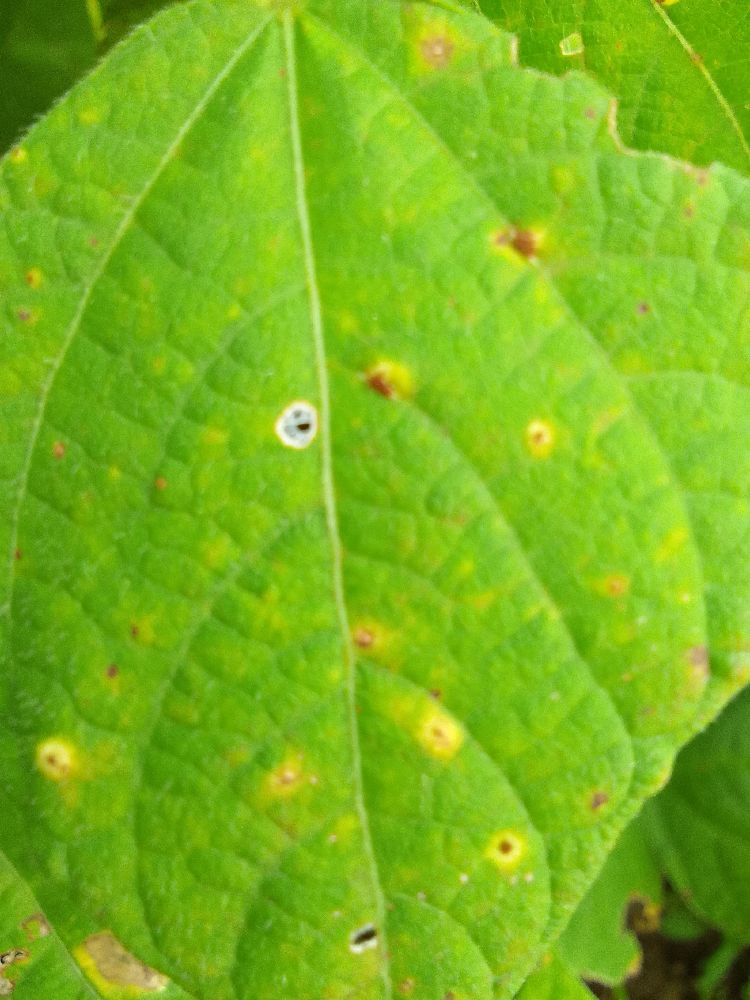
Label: rust